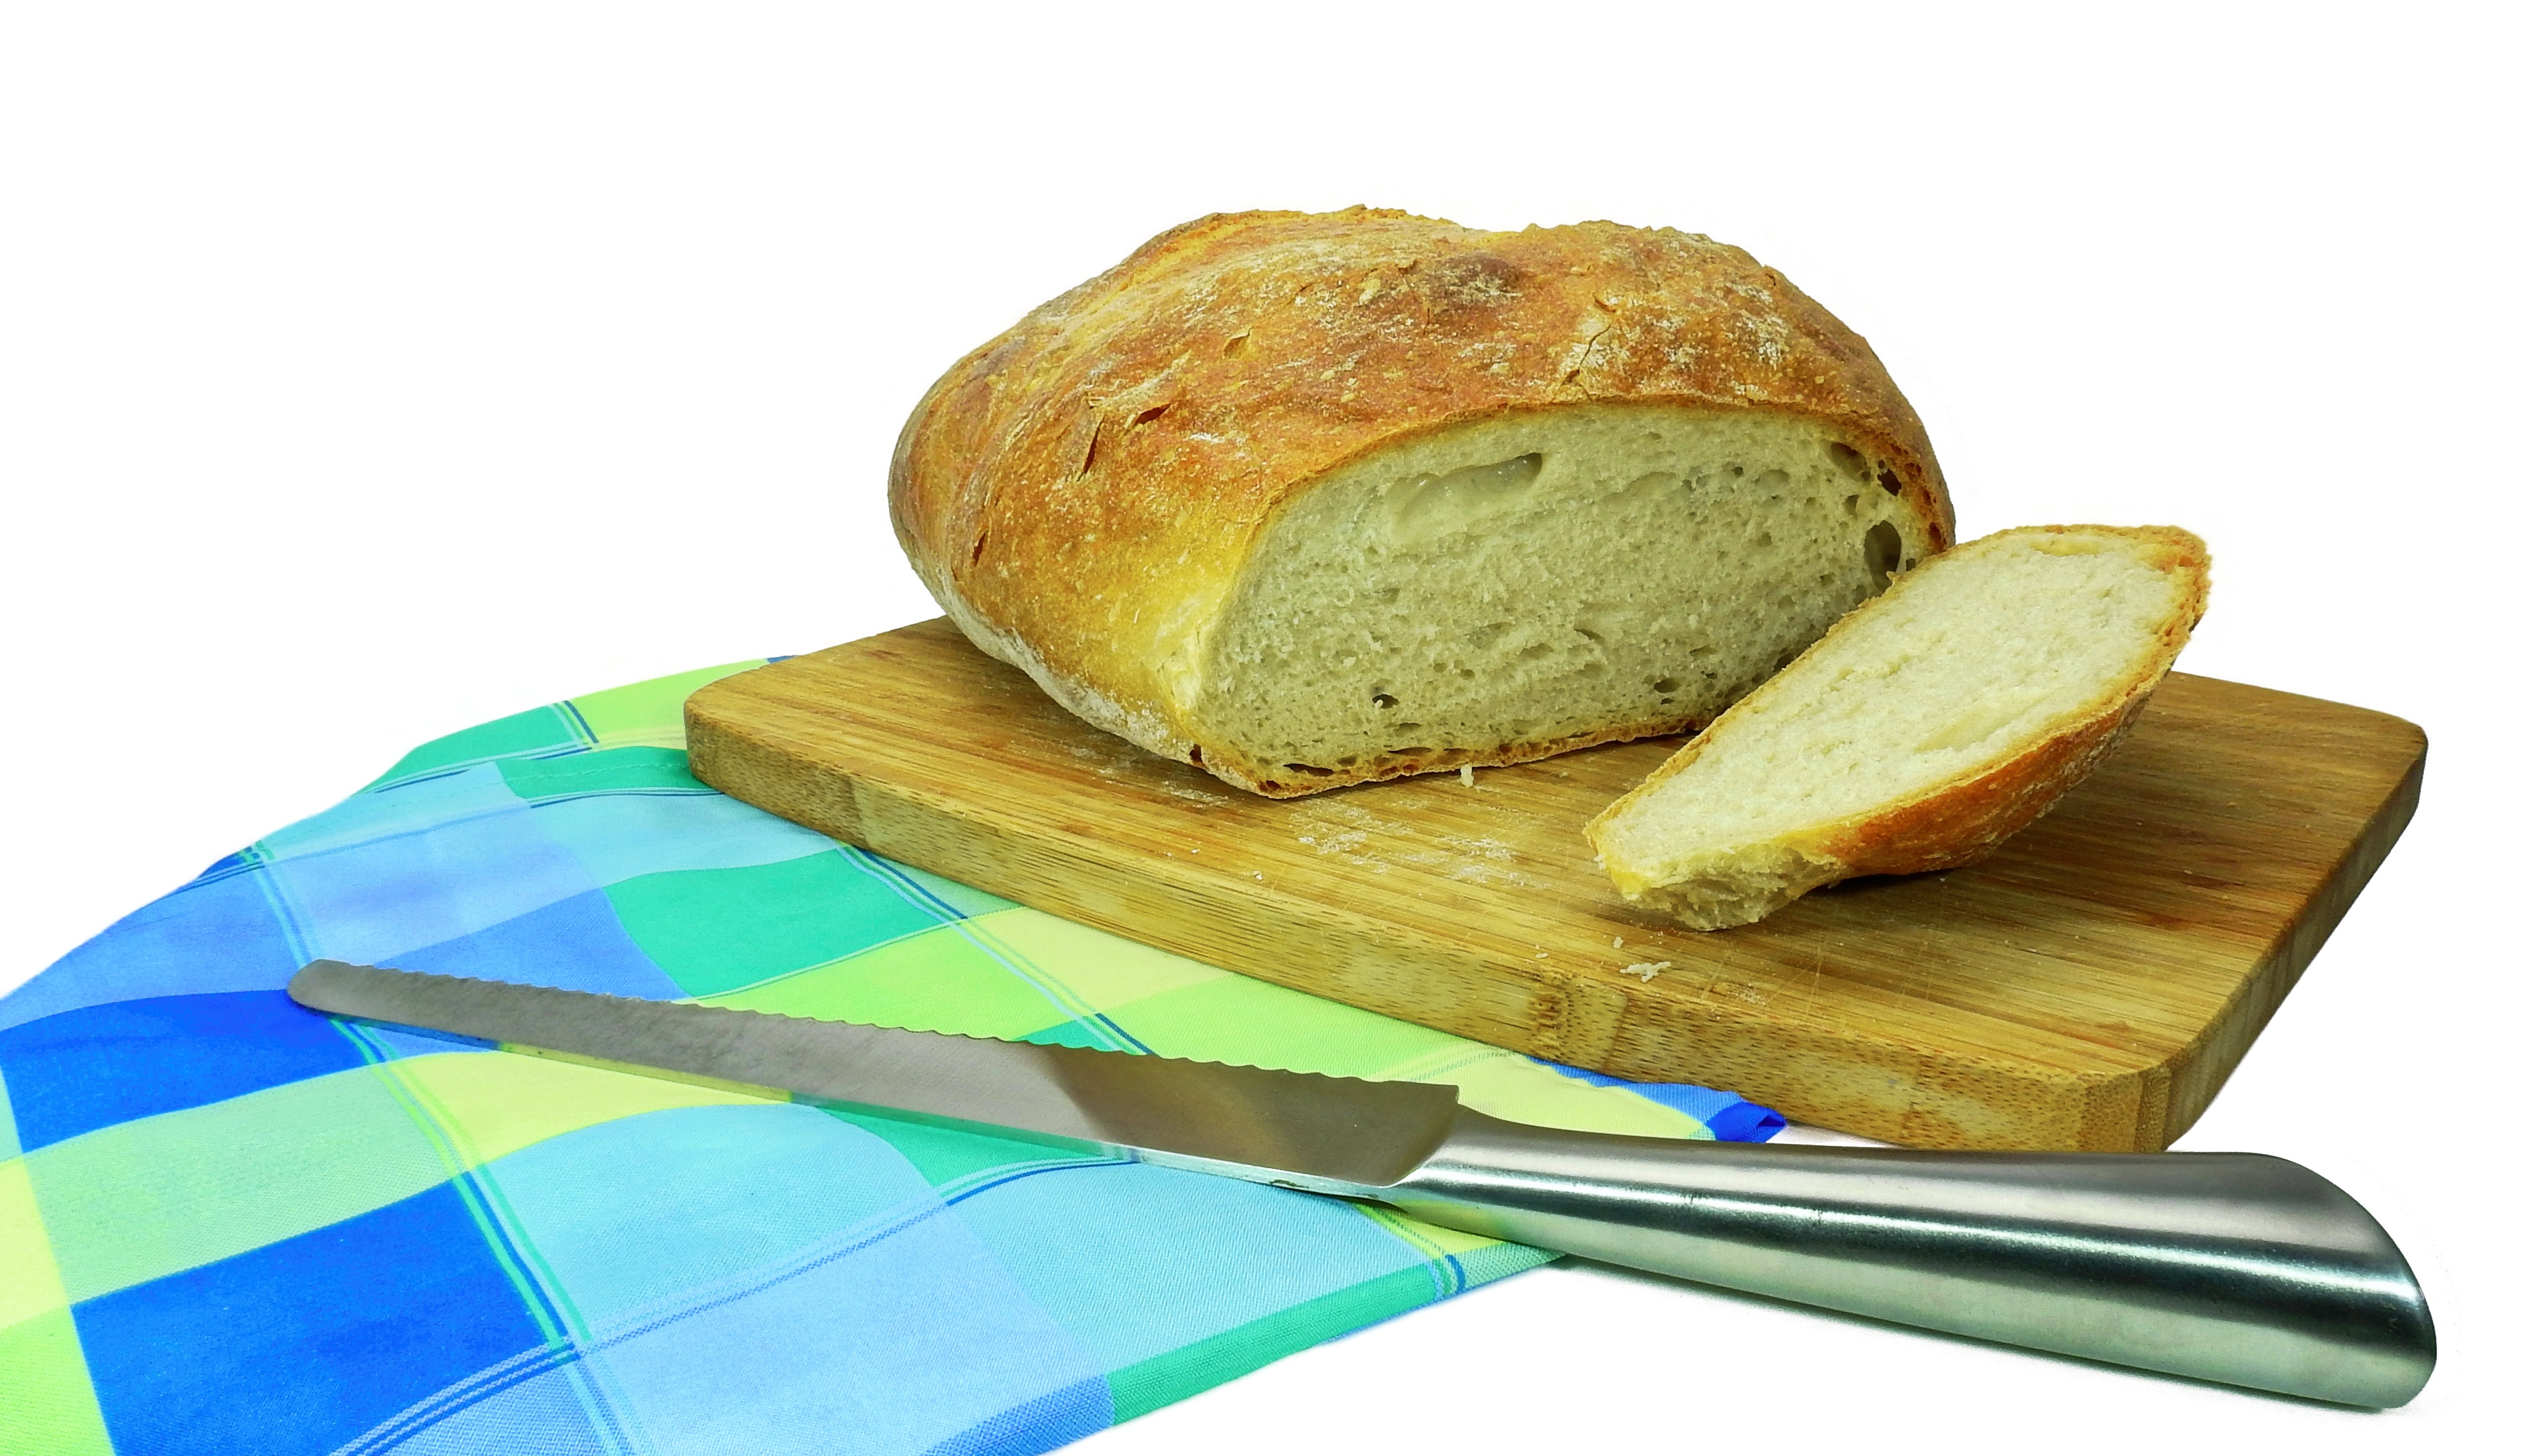
wheat, food, produce, breakfast, snack, eat, delicious, bread, knife, baked, nutrition, cereals, crusty, frisch, crispy, carbohydrates, baked goods, staple food, wheat bread, grass family